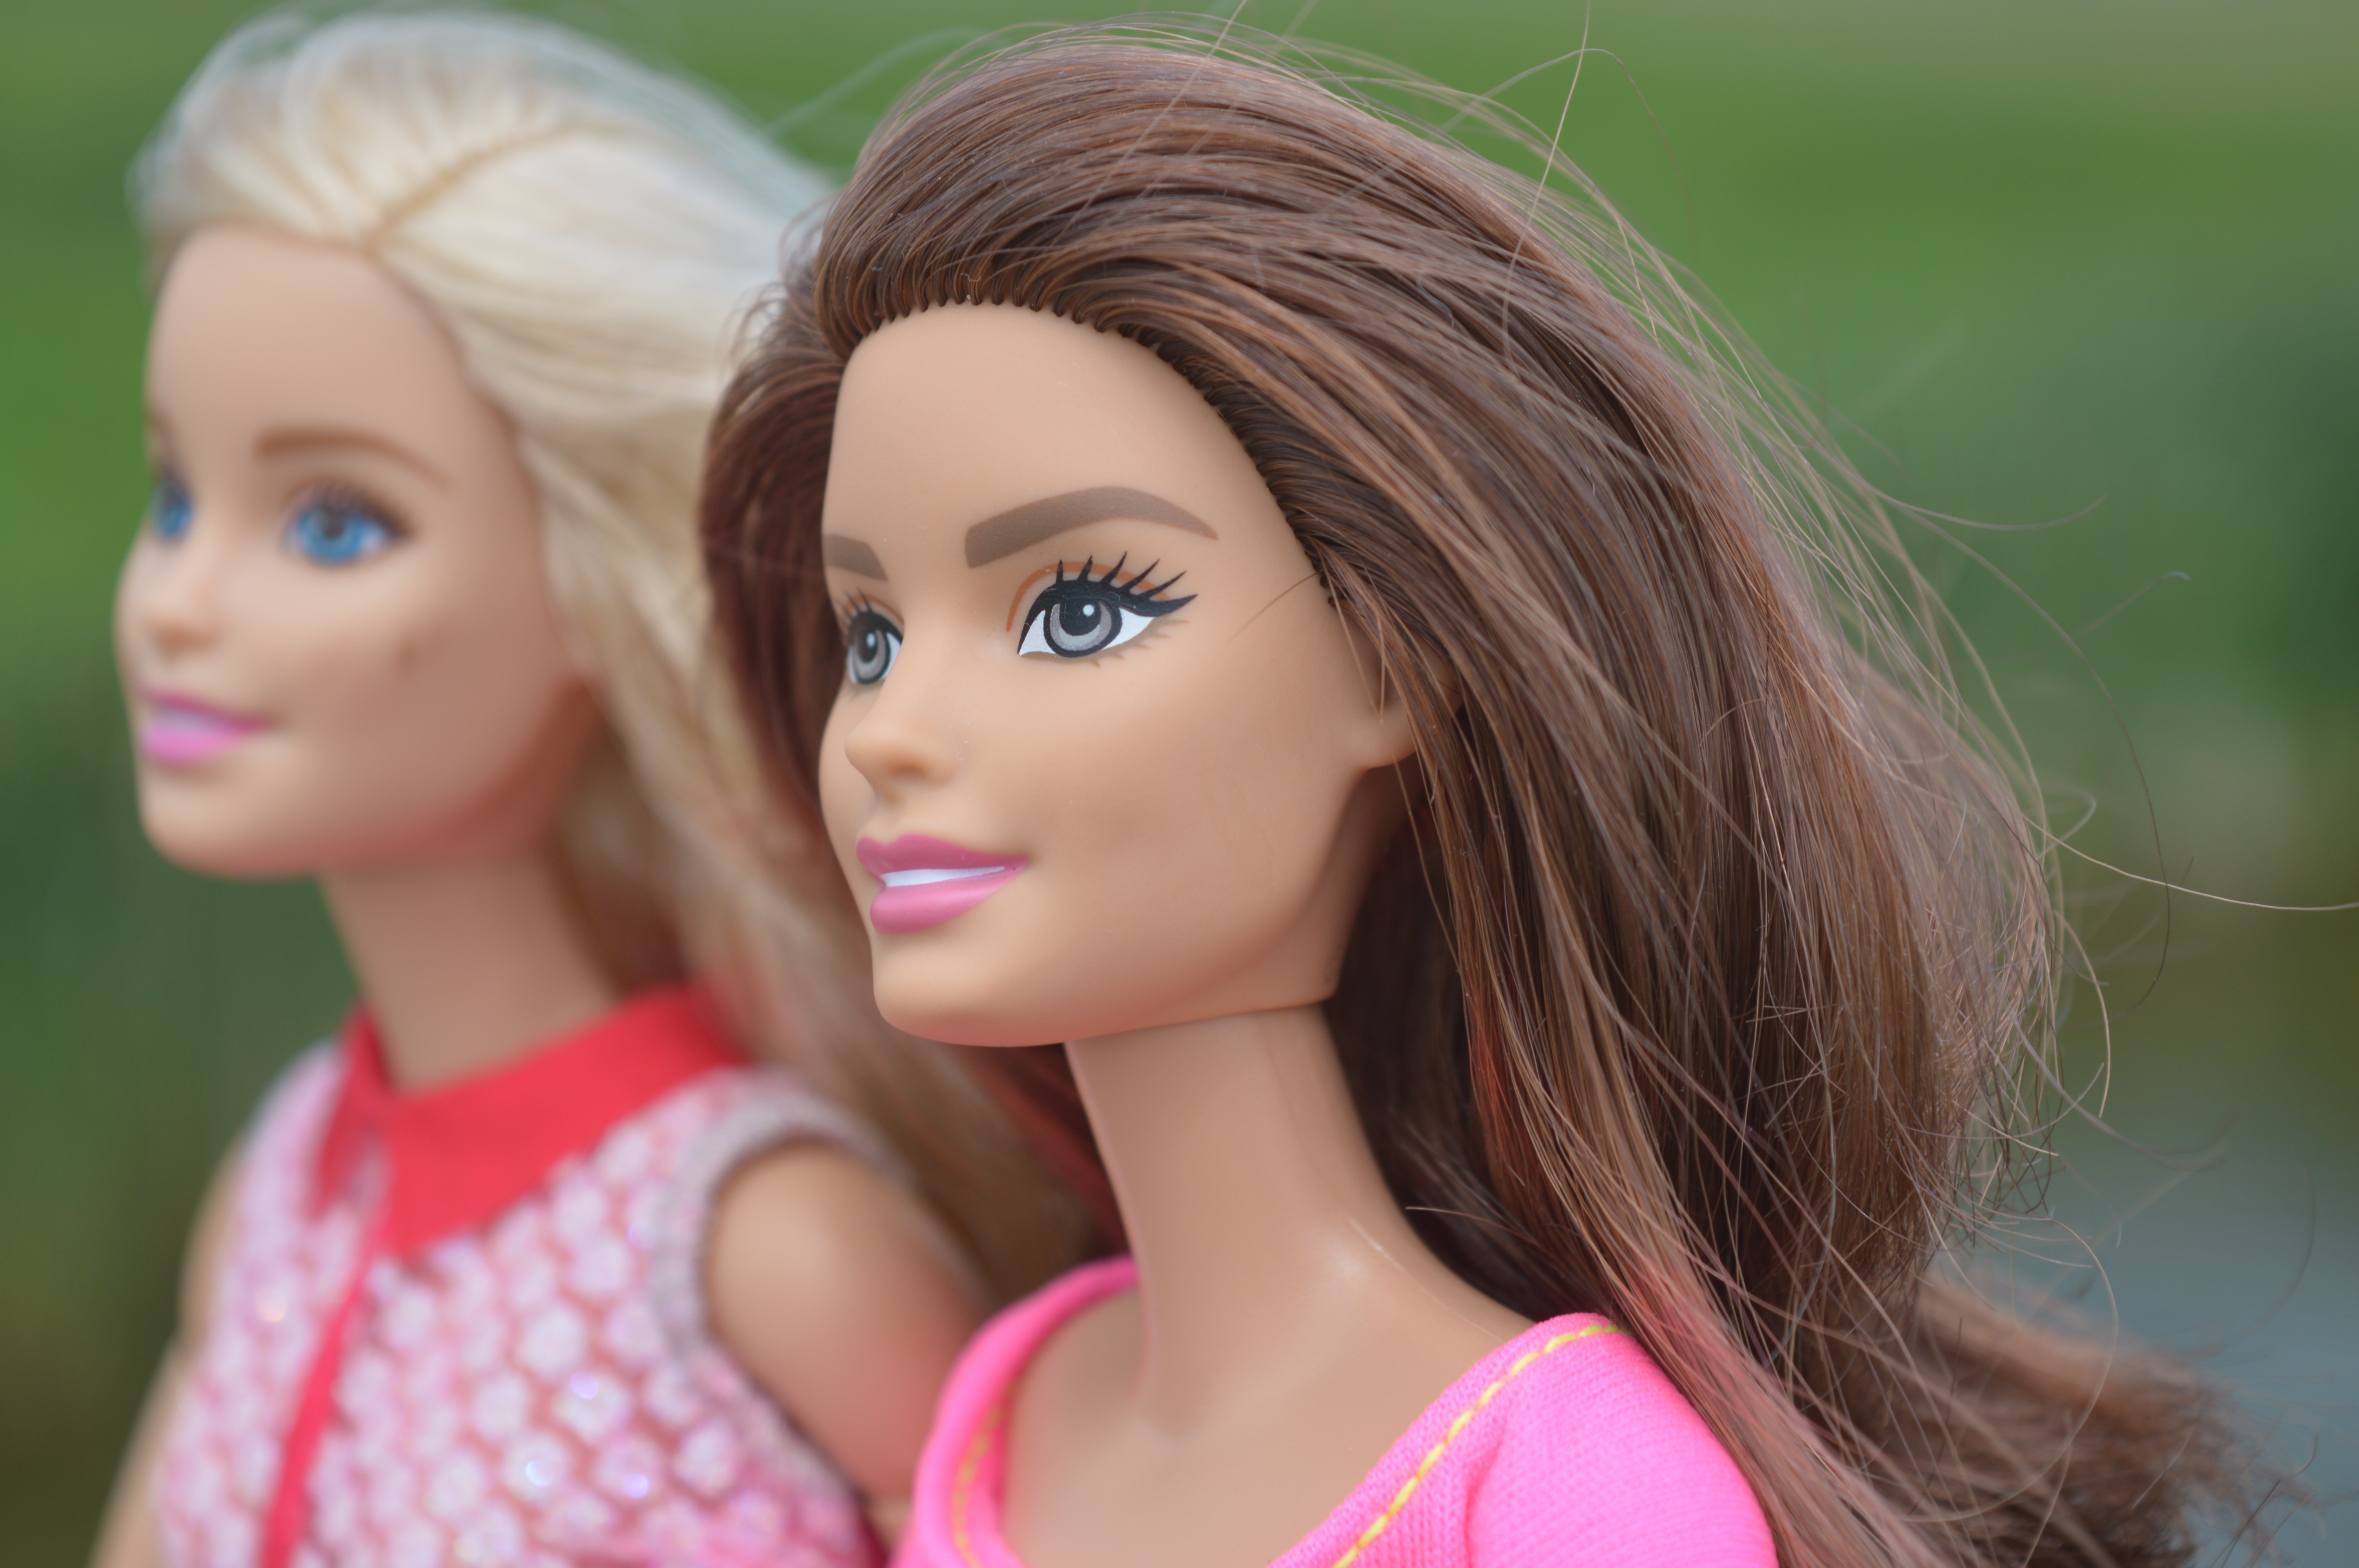
people, hair, looking, female, brunette, portrait, young, together, pink, toy, blonde, long hair, caucasian, face, doll, nose, girls, happy, eye, toys, look, dolls, blond, pretty, faces, ladies, attractive, togetherness, barbie, brown hair